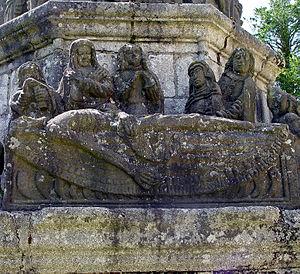
Calvaire à Kergrist-Moelou (Bretagne, Cotes d'Armor), Detail: Mise au tombeau